Charles Lacy Sweet

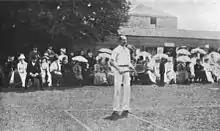

Charles Lacy Sweet (1861–1892) was a British tennis player in the early years of Wimbledon. He was a semi finalist at the 1887 Wimbledon Championships – Men's singles. He was active for ten years from 1882 to 1892, and won 11 singles titles.